List of bridges in London

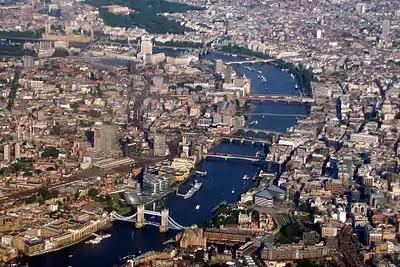
A view of bridges in the City of London, looking westwards (upstream): Tower Bridge to Westminster Bridge

List of bridges in London lists the major bridges within Greater London or within the influence of London. Most of these are river crossings, and the best-known are those across the River Thames. Several bridges on other rivers have given their names to areas of London, particularly where the whole river has become subterranean. Other bridges are high level road or rail crossings across other streets.